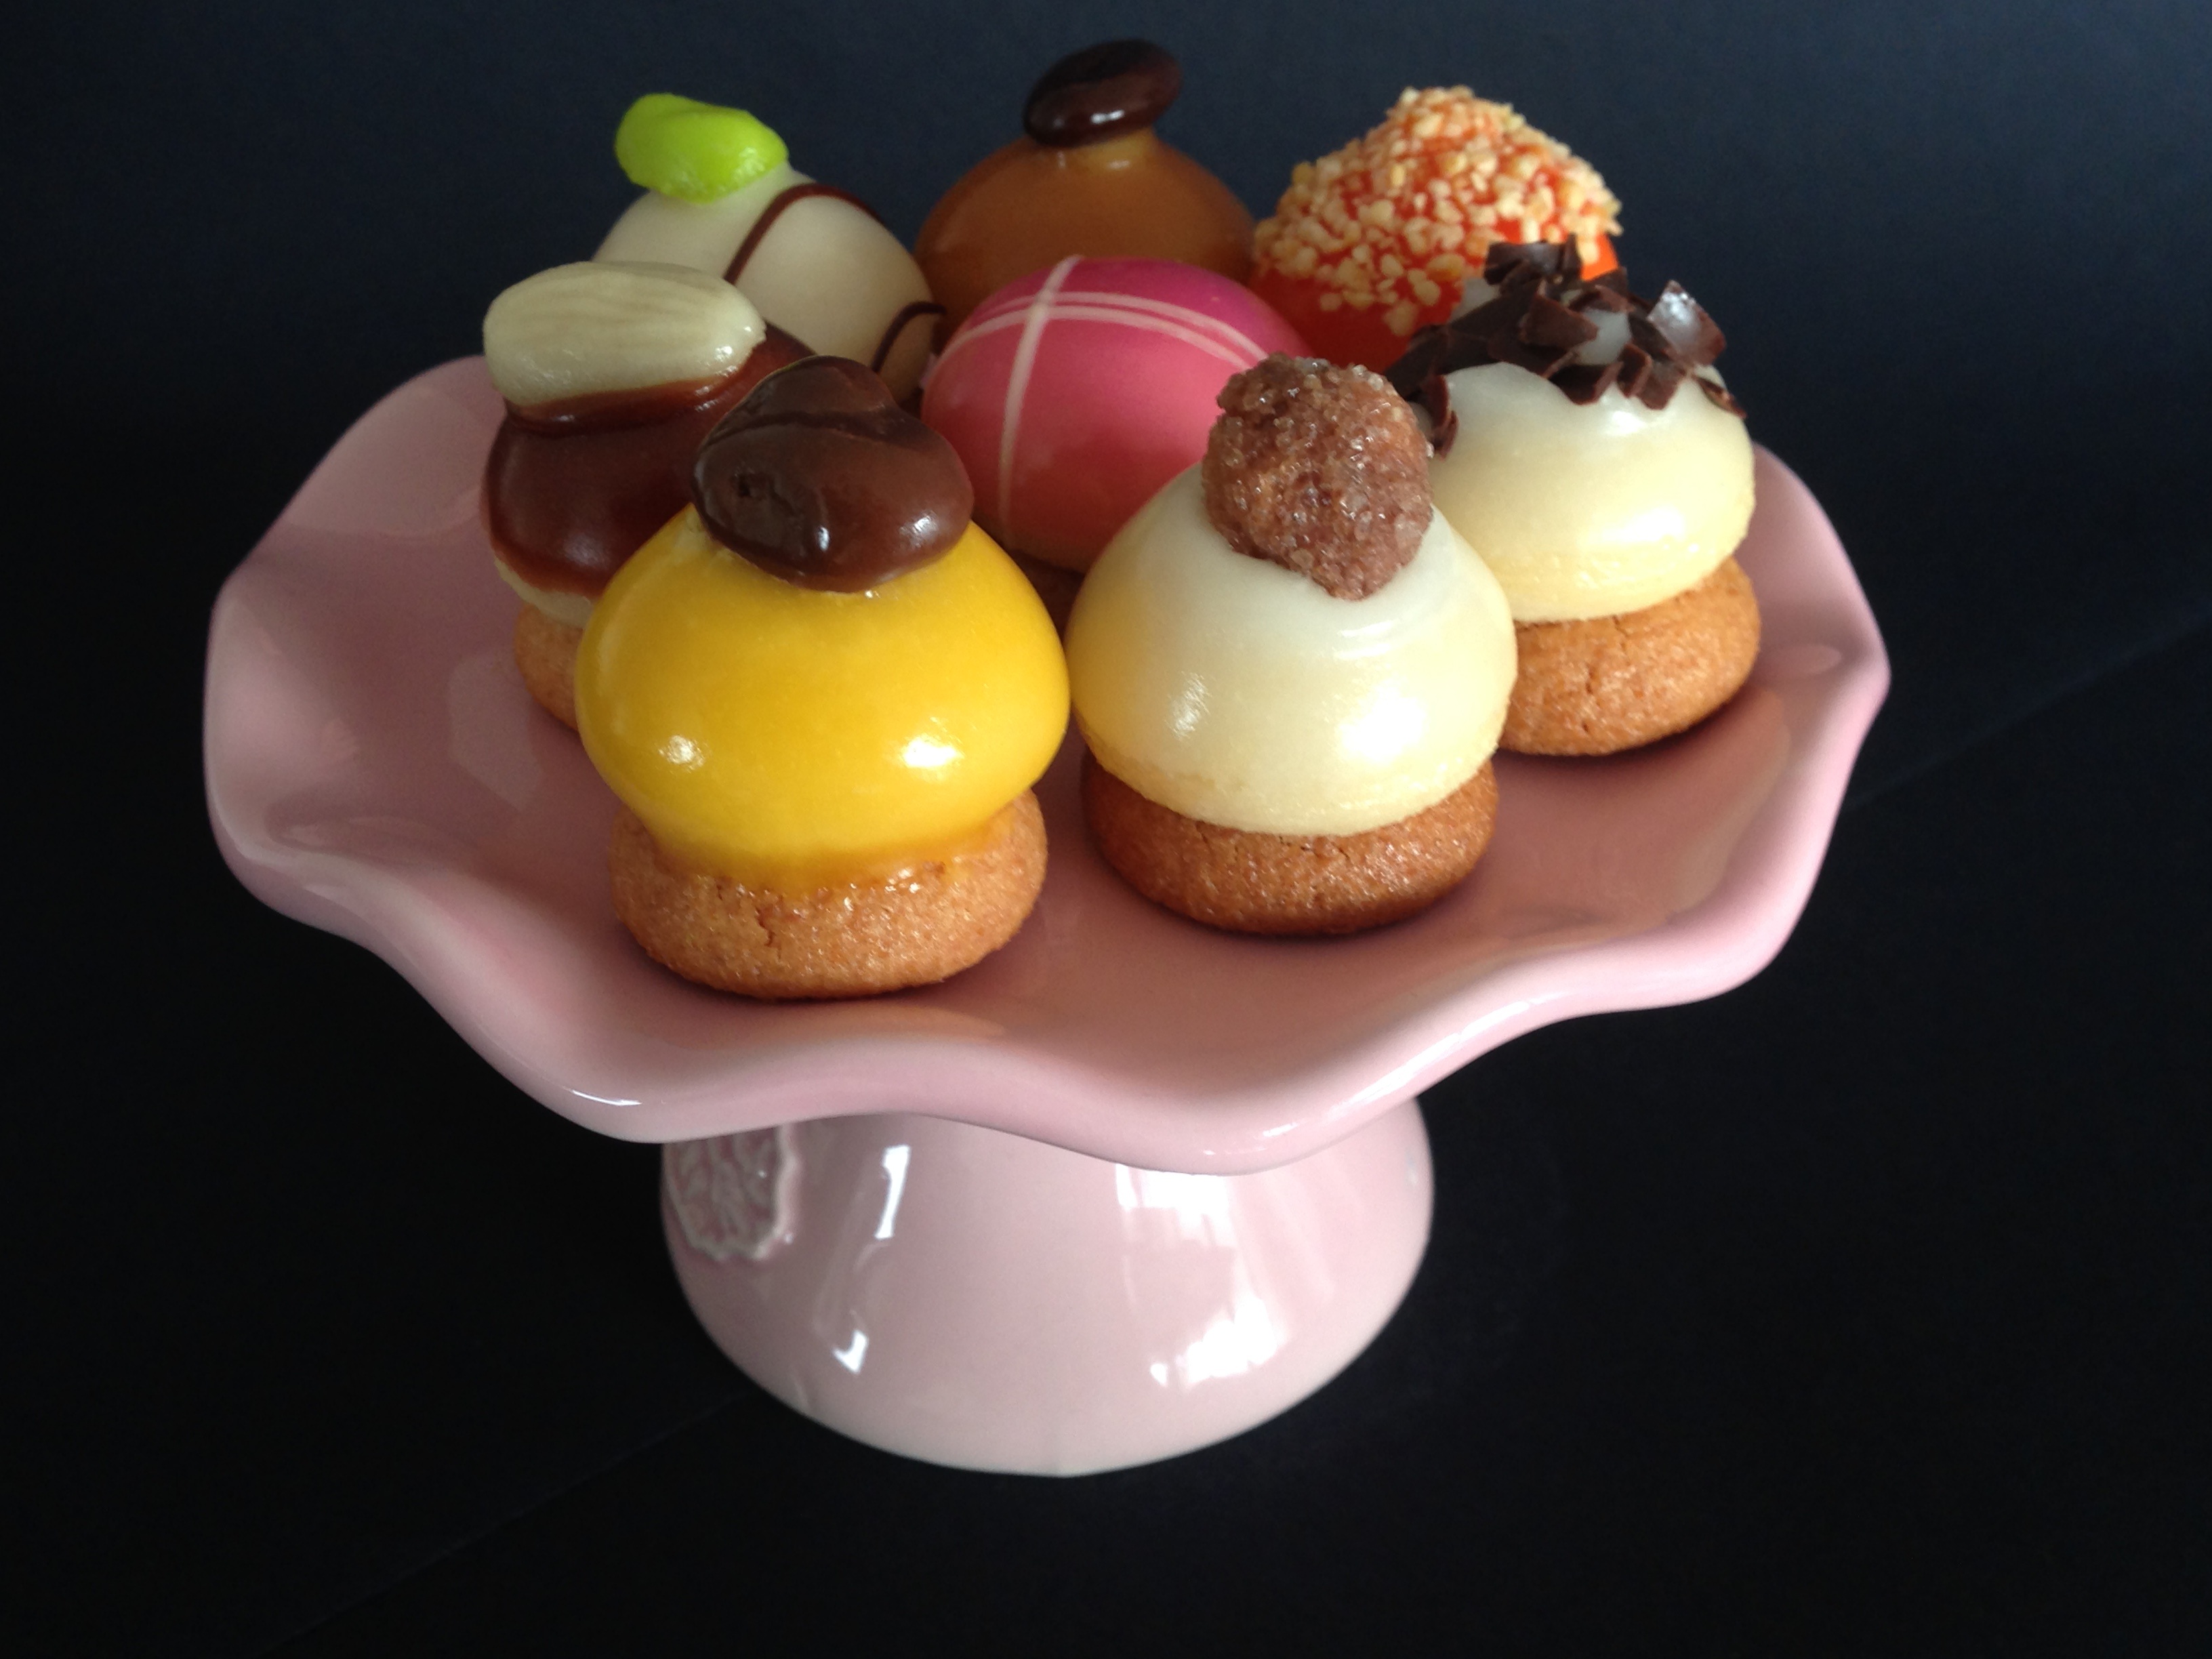
food, produce, small, cupcake, cookie, dessert, lighting, cake, sweets, icing, sweetness, cakes, petit glace, etagere, desertsweets